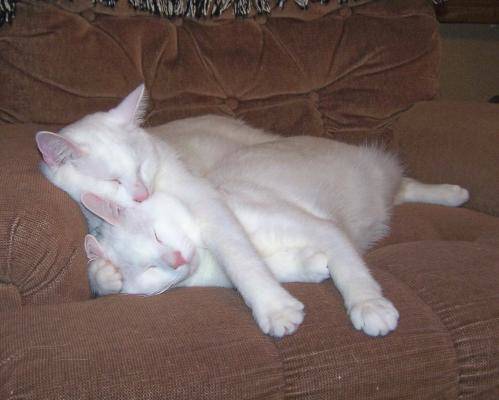
Label: cat